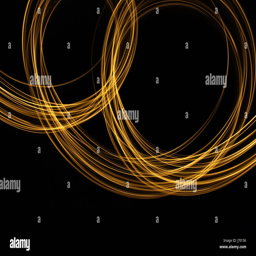
gold - loop and swirl pattern against a black background